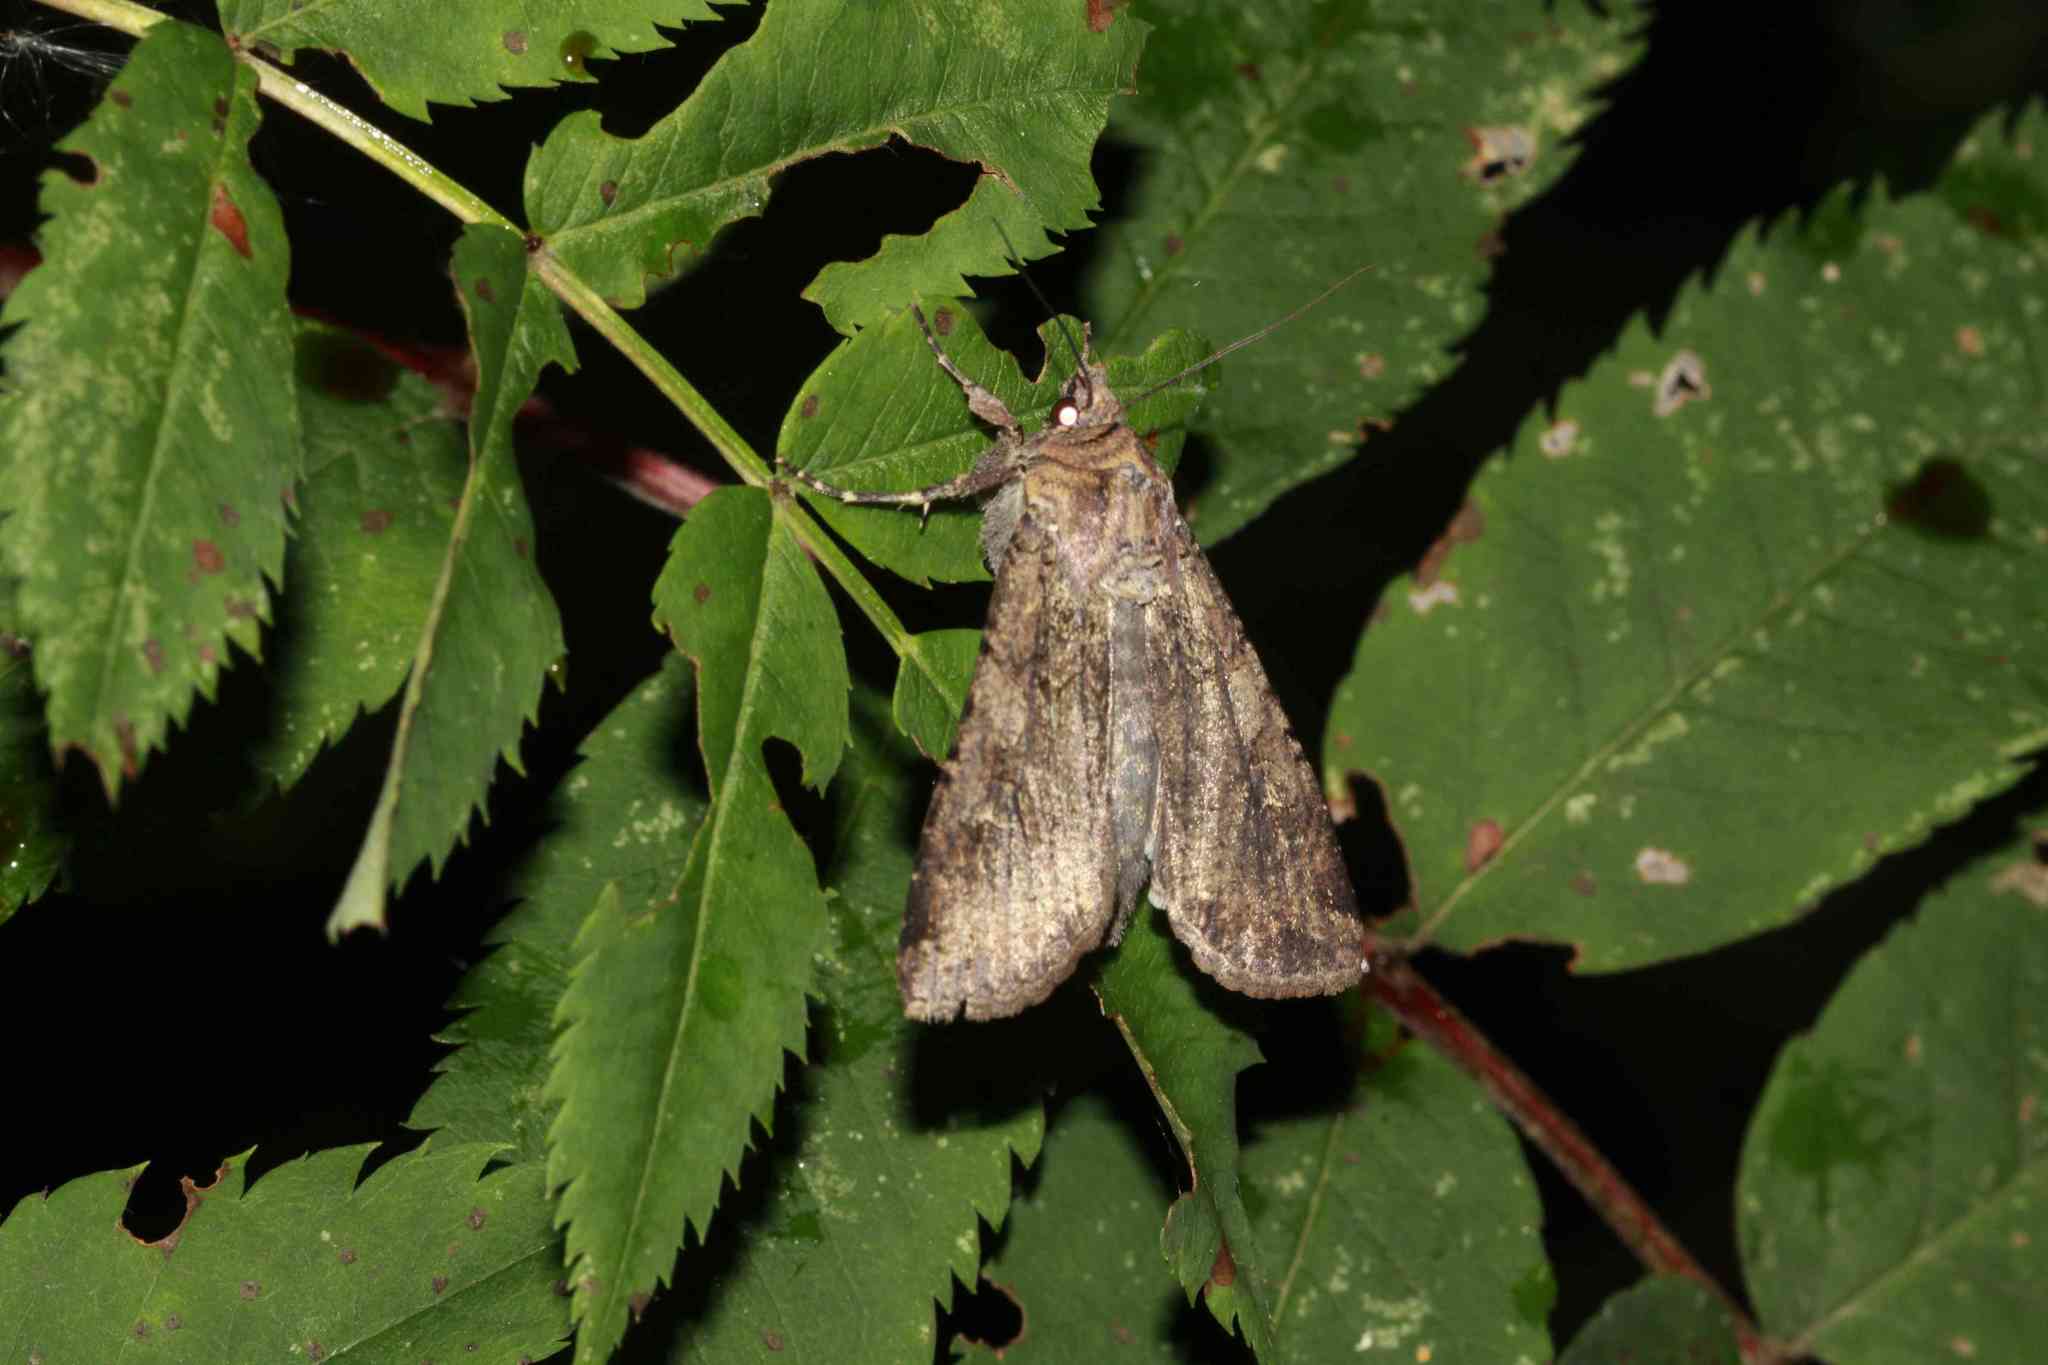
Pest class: cutworms